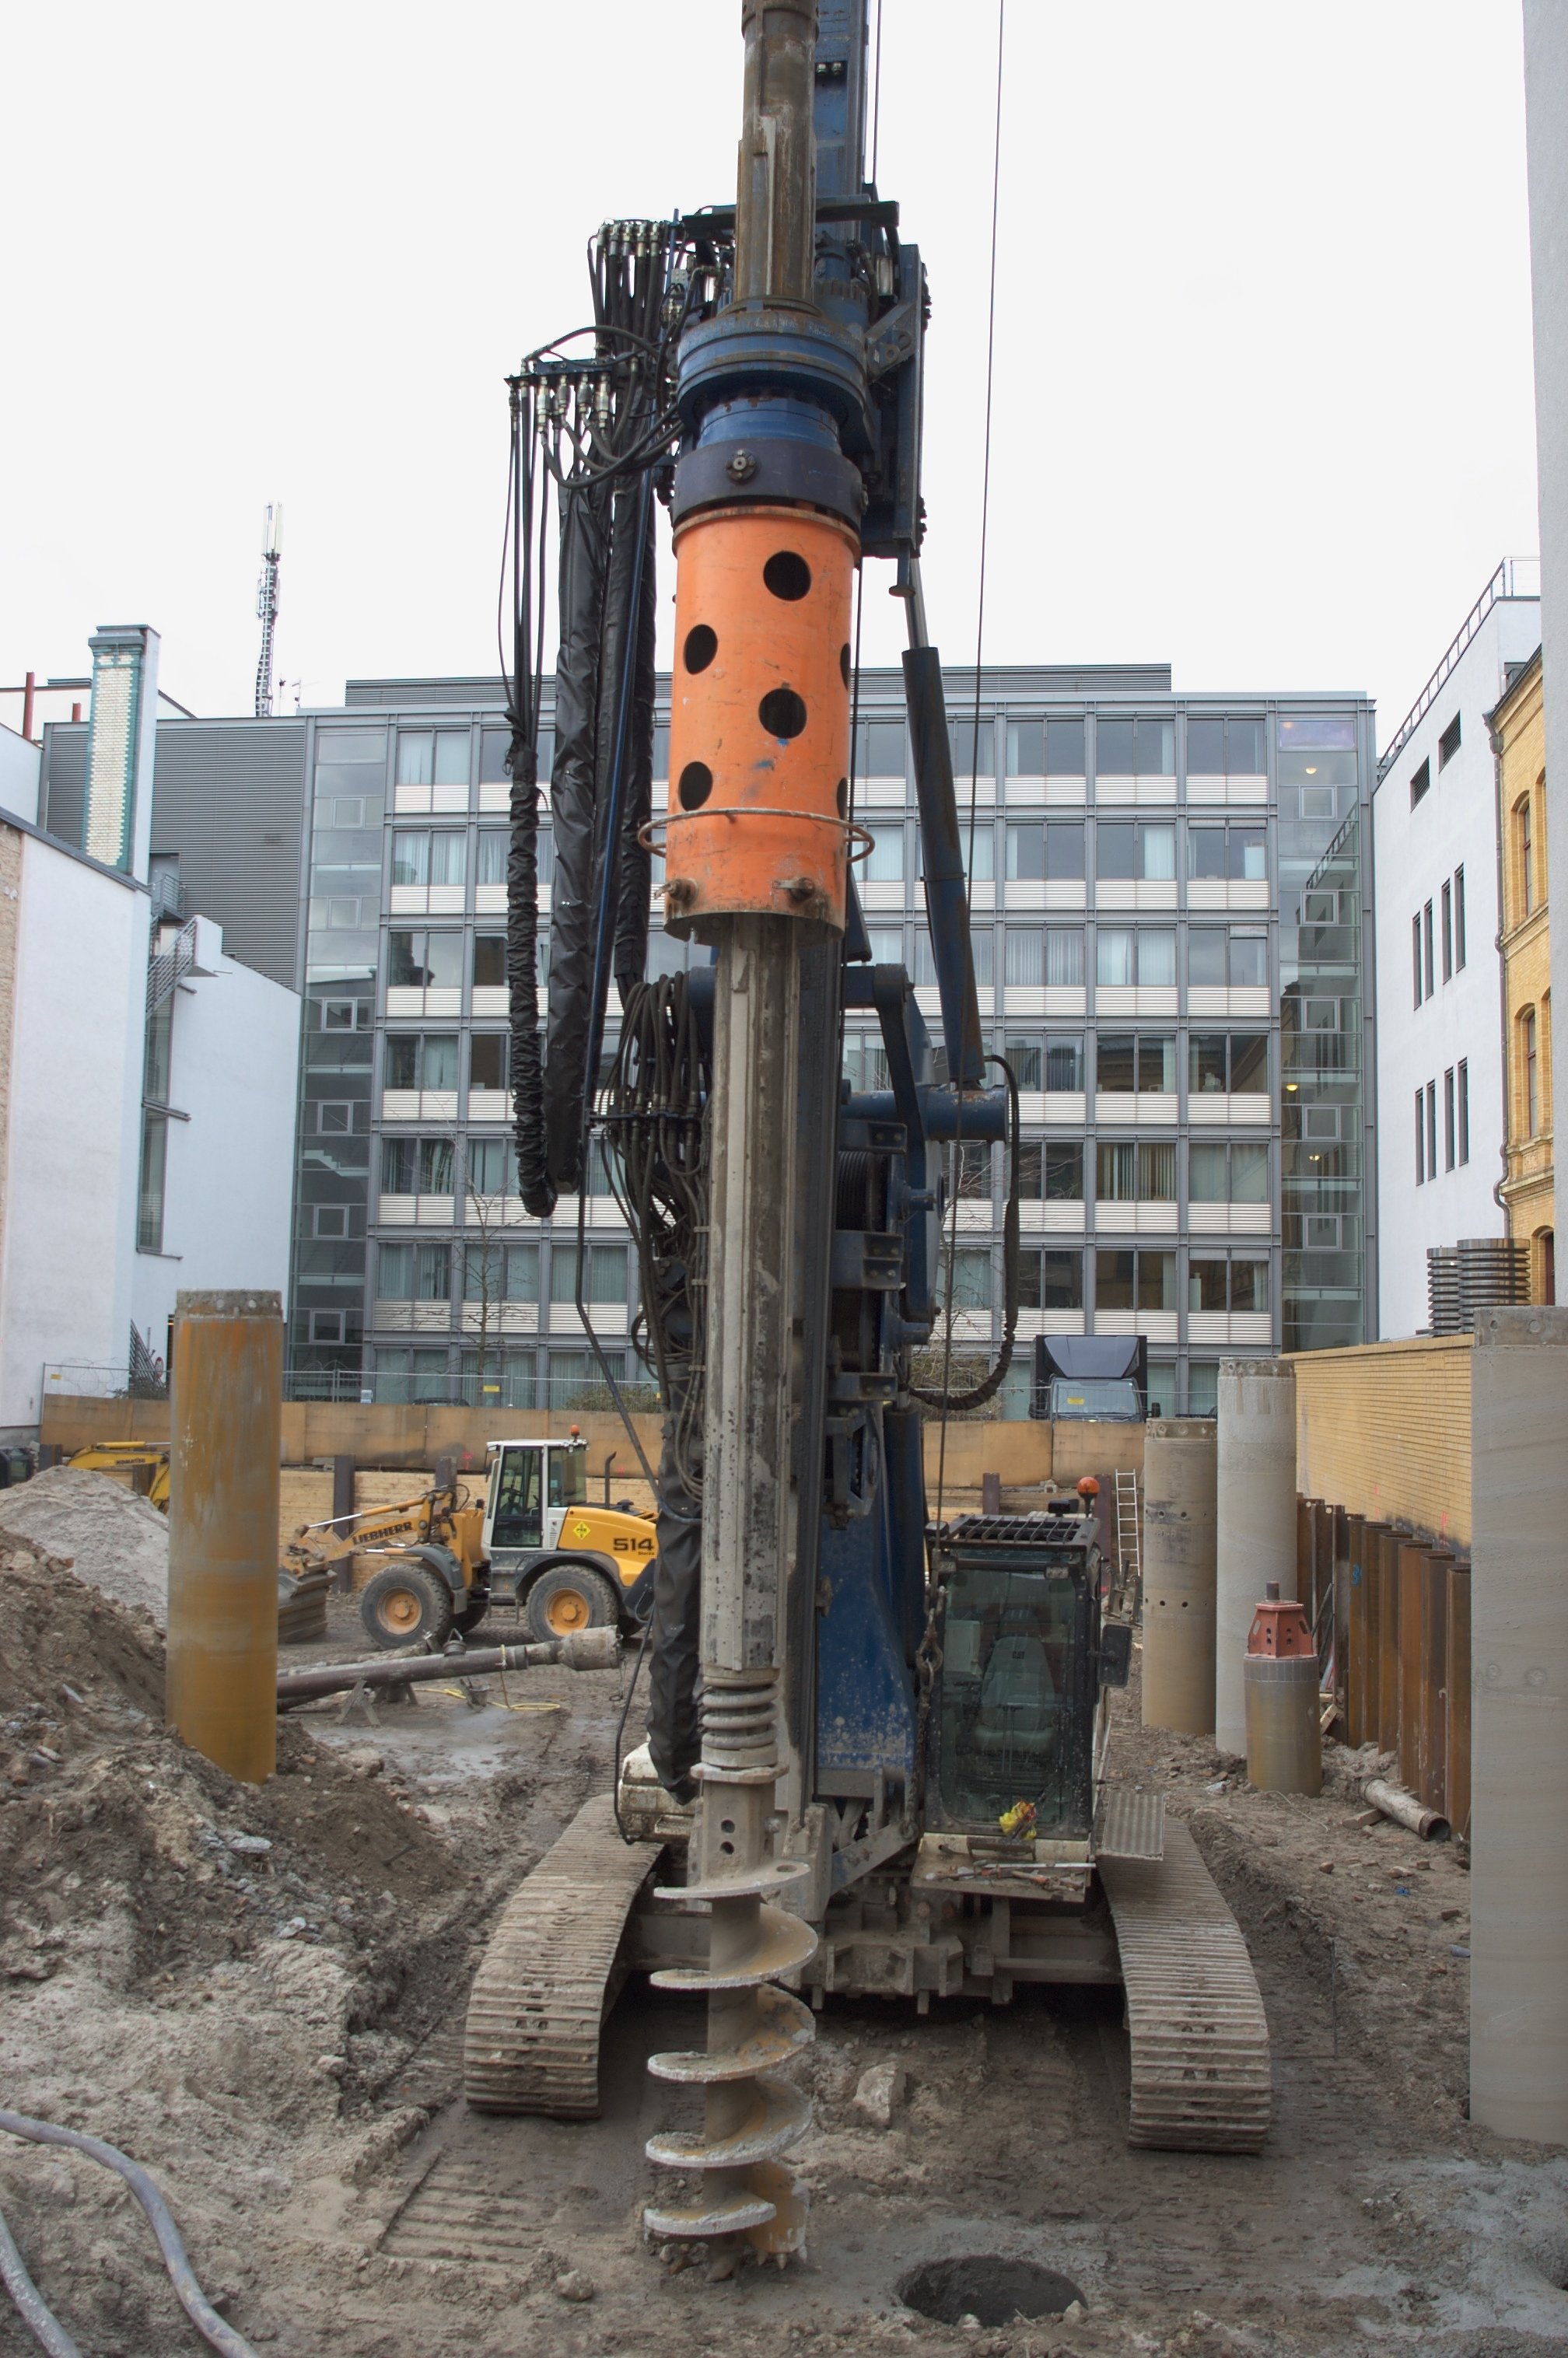
vehicle, machine, 2012, rawtherapee, germany, deutschland, berlin, pentax, 20mm, lenstagged, steffenzahn, guesswhereberlin, k100d, justpentax, iamflickr, cosina, voigtlander, cosinavoigtlnder, skopar, colorskopar, cv20, colorskopar20mmf35slii, 20mmf35slii, voigtlander20mm, cv2035, skopar20mmf35, voigtlnder20mmf35, construction equipment, drilling rig